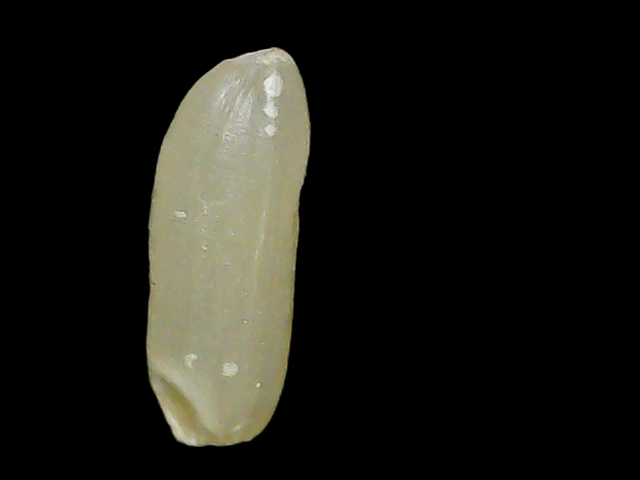
Rice variety: Binadhan26